Safari World

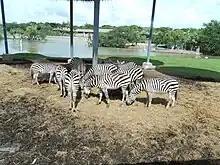
Zebras in Safari World

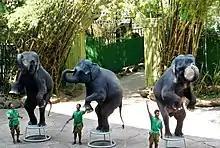
Elephant Show in Safari World

There has been controversy about Safari World for its treatment of animals. Their operation came under international scrutiny when their treatment of animals, particularly orangutans and elephants, and keeping lion and tiger cubs in cramped cages was focused on. The treatment of orangutans came to the attention of Jim and Alison Cronin, the founders of Monkey World, a primate sanctuary based in Dorset in the United Kingdom, and animal rights campaigners and other animal rights groups such as PETA, as well as being featured in a 2013 episode of the British animal rescue show Wildlife SOS.